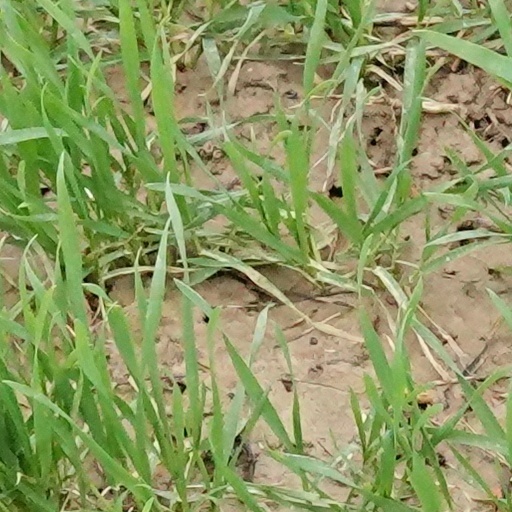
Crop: wheat